Samuel Jackson (Royal Navy officer)

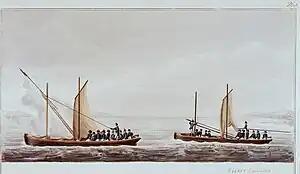
A rocket attack, an illustration by William Congreve from his treatise

In the subsequent fleet action "Superb" continued fighting and engaged the French ship of the line "San Antoine" for half an hour before accepting her surrender. Jackson was given command of "San Antoine" as a prize ship. In taking control of the recently captured ship, Jackson had under his command only his boat's crew and five marines. "San Antoine" on the other hand still had on board 200 of her French crew, 100 French soldiers and 500 Spanish seamen. Jackson's command of the ship started ignominiously when his boat sank just as he was going on board "San Antoine", for a second time in his career narrowly avoiding disaster in a small boat. By the beginning of 13 July the British fleet had moved on and left Jackson alone with "San Antoine". The ship was heavily damaged from the battle and in order to safely navigate the ship Jackson took her close to the coast of Cape Trafalgar, and being so close to home this gave hope of escape to the multitude of enemy prisoners on board.